Beverley

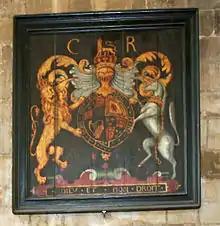
Charles II's arms hanging in Beverley Minster

Beverley was reliant on pilgrimage, but changes brought about by the Reformation impacted upon this tradition, resulting in a decline in its status. Local Beverley man Cardinal John Fisher was martyred along with Thomas More for refusing to accept the Tudor King Henry VIII as Head of the Church of England. In October 1536, there was a popular rising in Beverley where 500 men in the town gathered at the Westwood under the leadership of a local lawyer named William Stapleton, later becoming part of the larger Pilgrimage of Grace in York and, in turn, part of the 30,000 rebels opposing Henry's new religious laws. Henry followed through with the break from Rome and the Dissolution of the Monasteries, dissolving the Dominican Friary in Beverley and taking their land for himself, the Knights Templars in Beverley suffered the same fate in 1540.